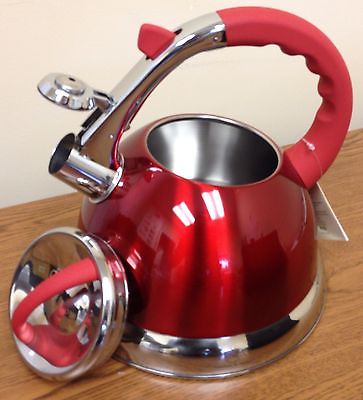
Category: kettle